Israeli occupation of the West Bank

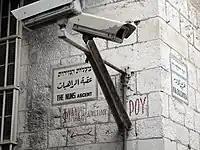
Cameras are ubiquitous in the old city, East Jerusalem

The Universal Declaration of Human Rights establishes freedom of movement as a fundamental human right.